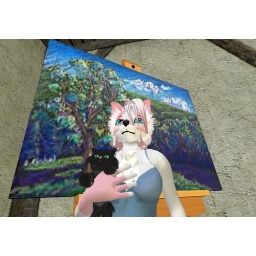
A very newbie Artistic Fimicoloud posing with her little black kitten in front of her painting.